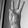
ASL letter: W